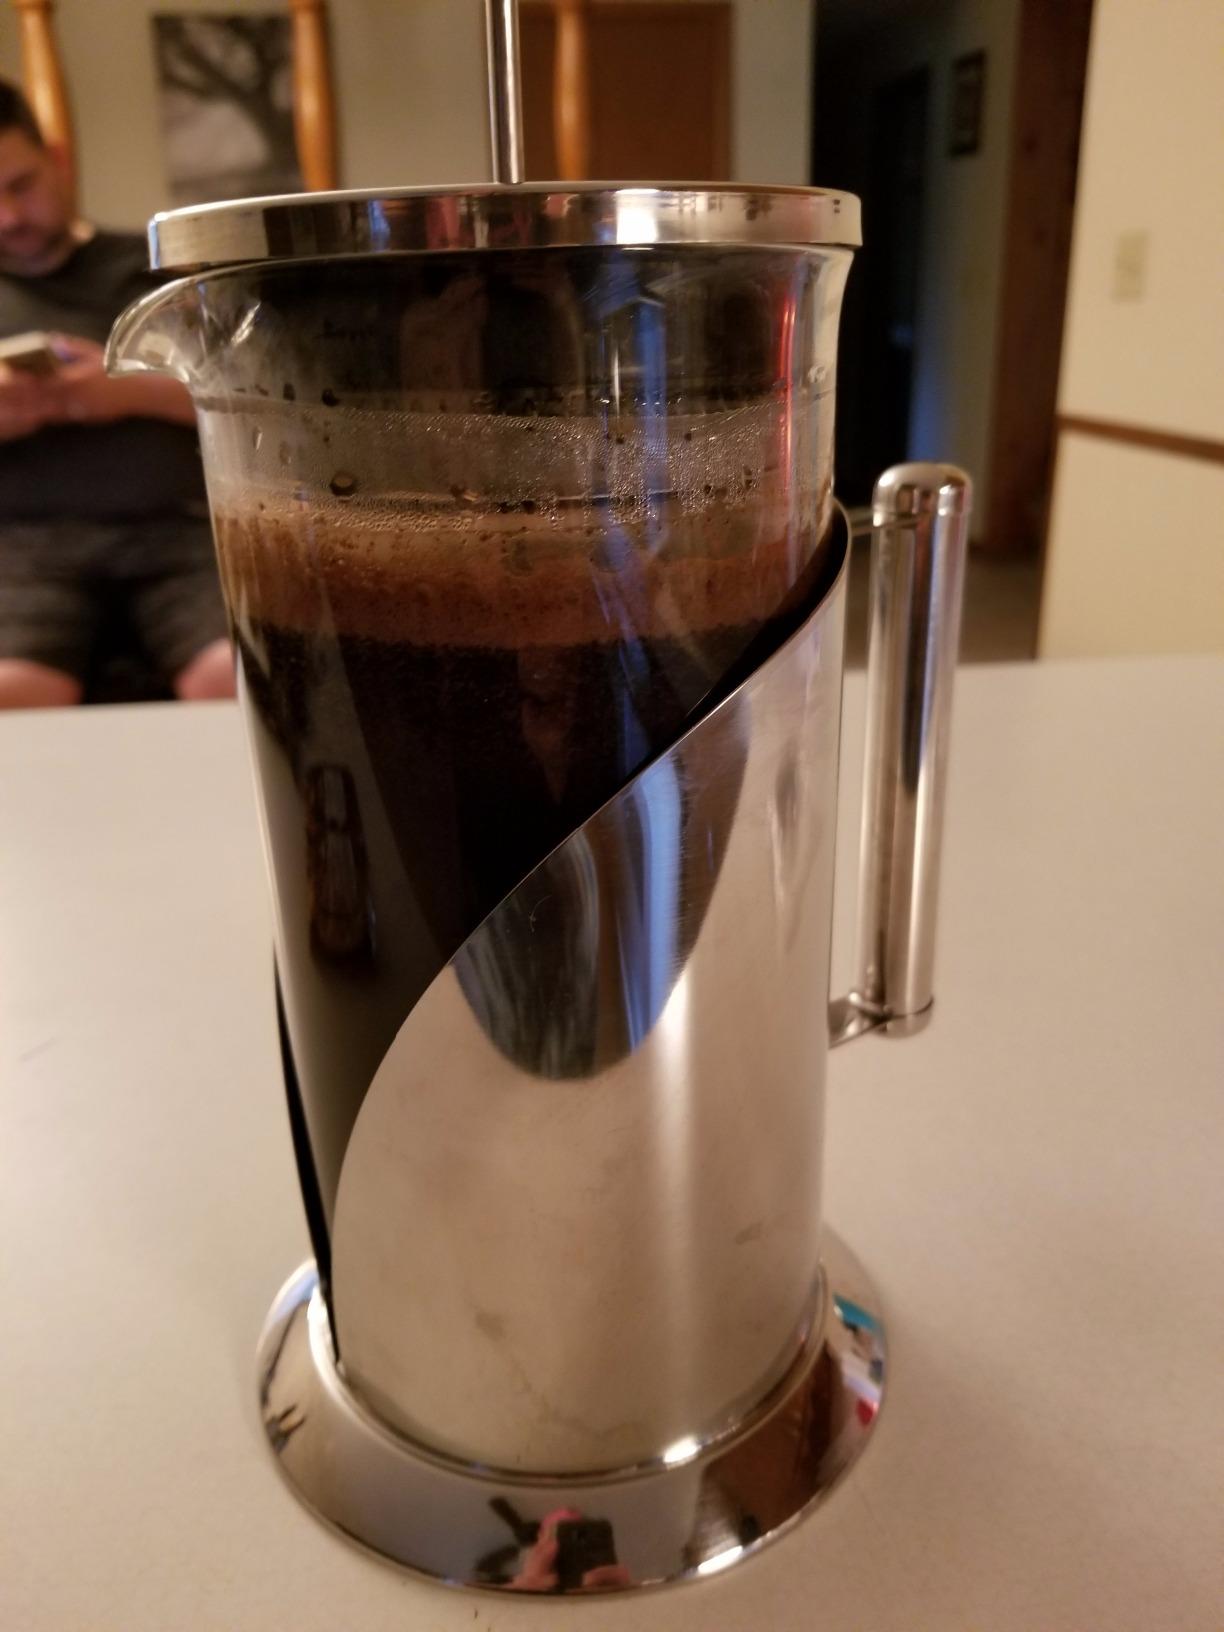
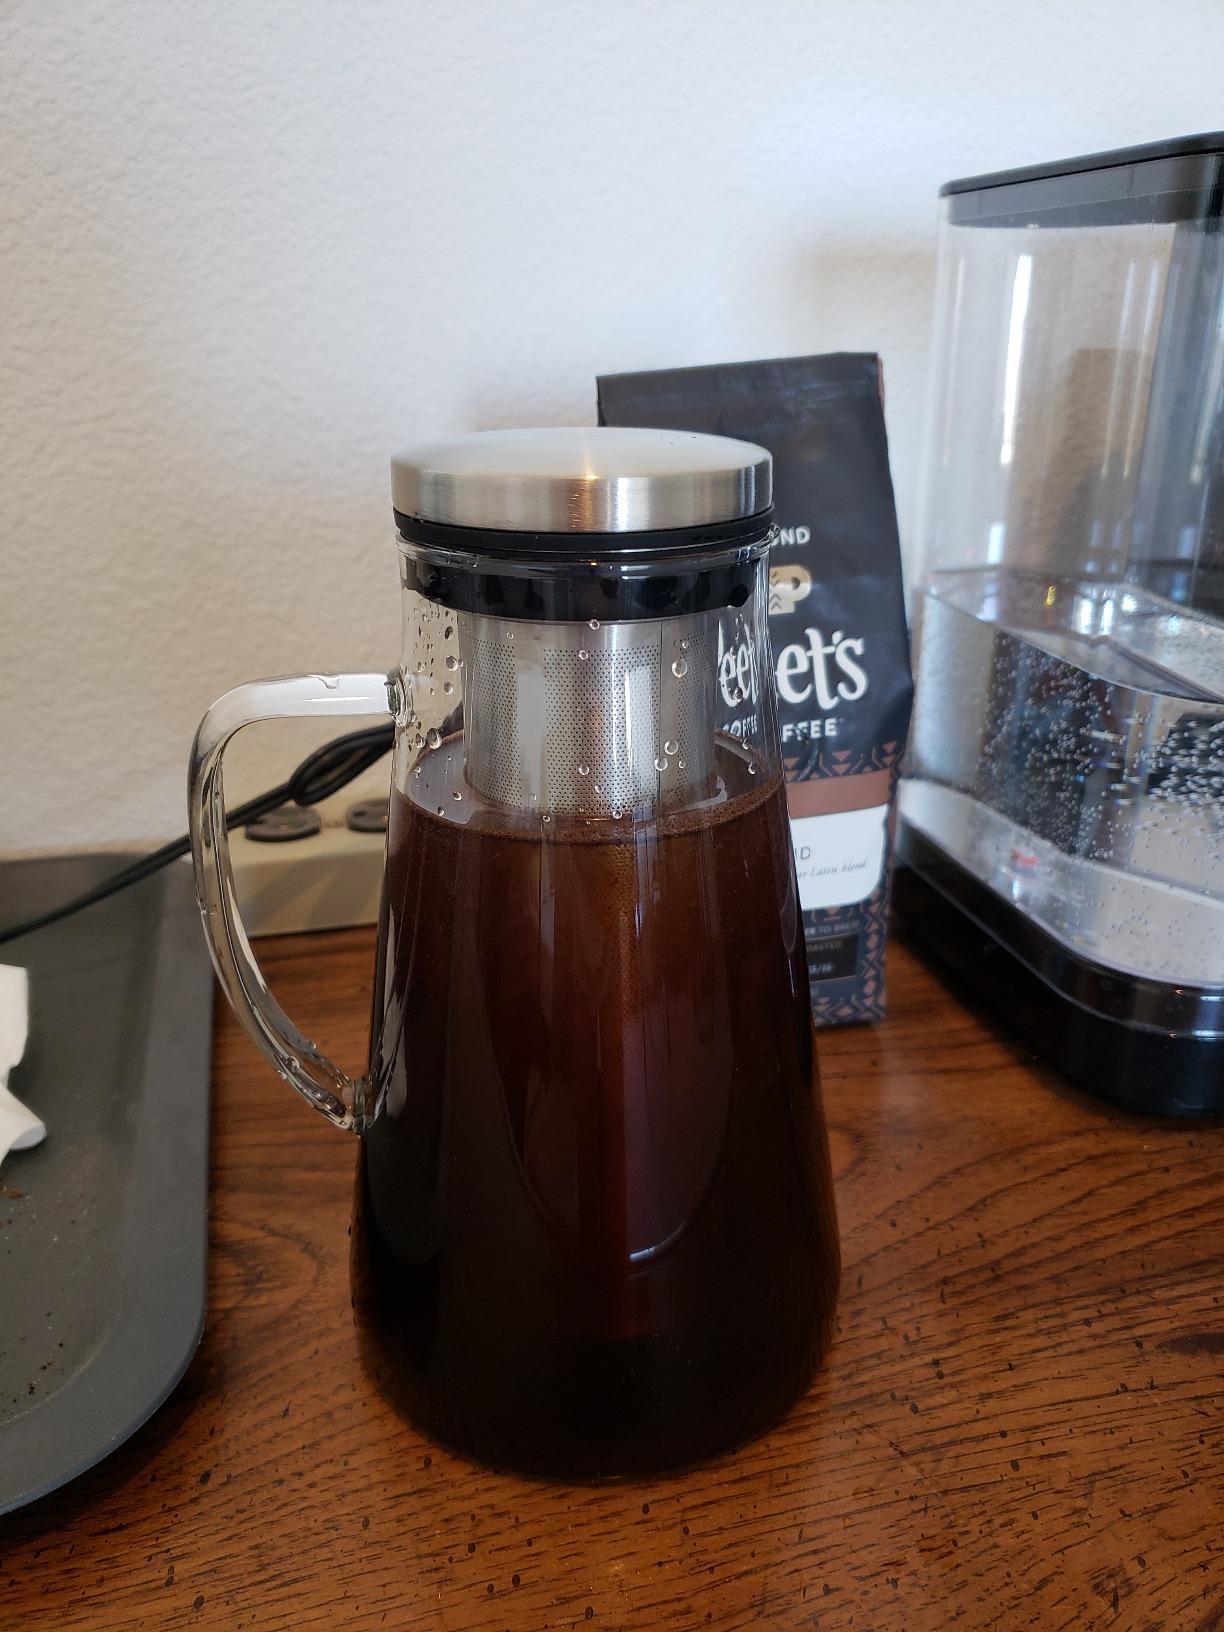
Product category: items_tea
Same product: no